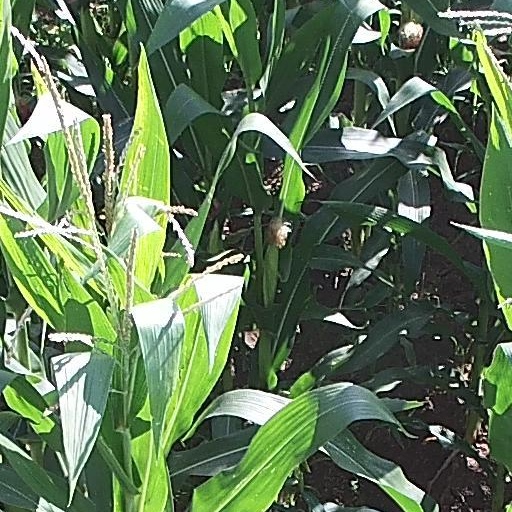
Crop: maize; corn